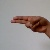
The image shows a hand gesture representing the letter 'H' in Indian Sign Language.